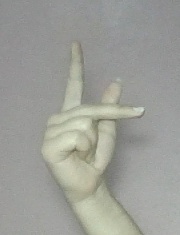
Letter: dha